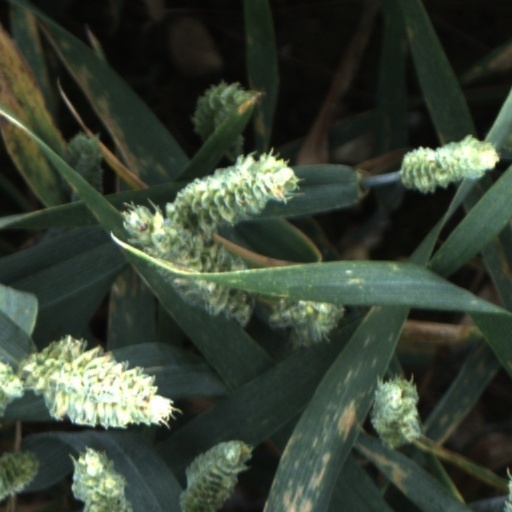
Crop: wheat